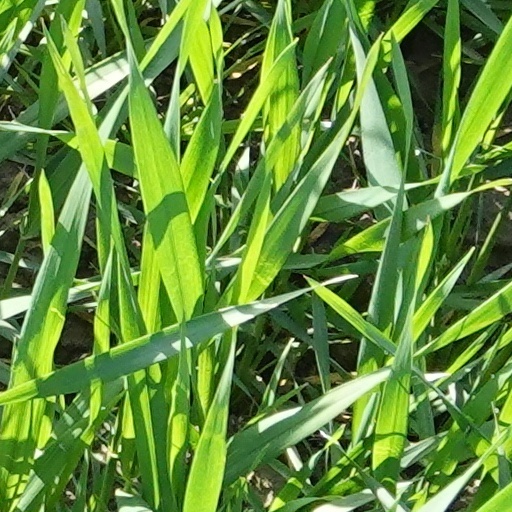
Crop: wheat